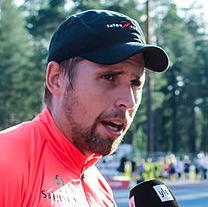
Age: 29